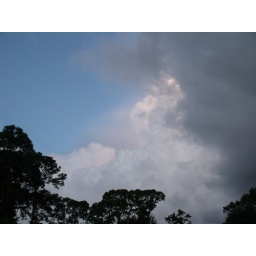
rainfall against the blue sky